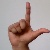
The image shows a hand gesture representing the letter 'L' in Indian Sign Language.